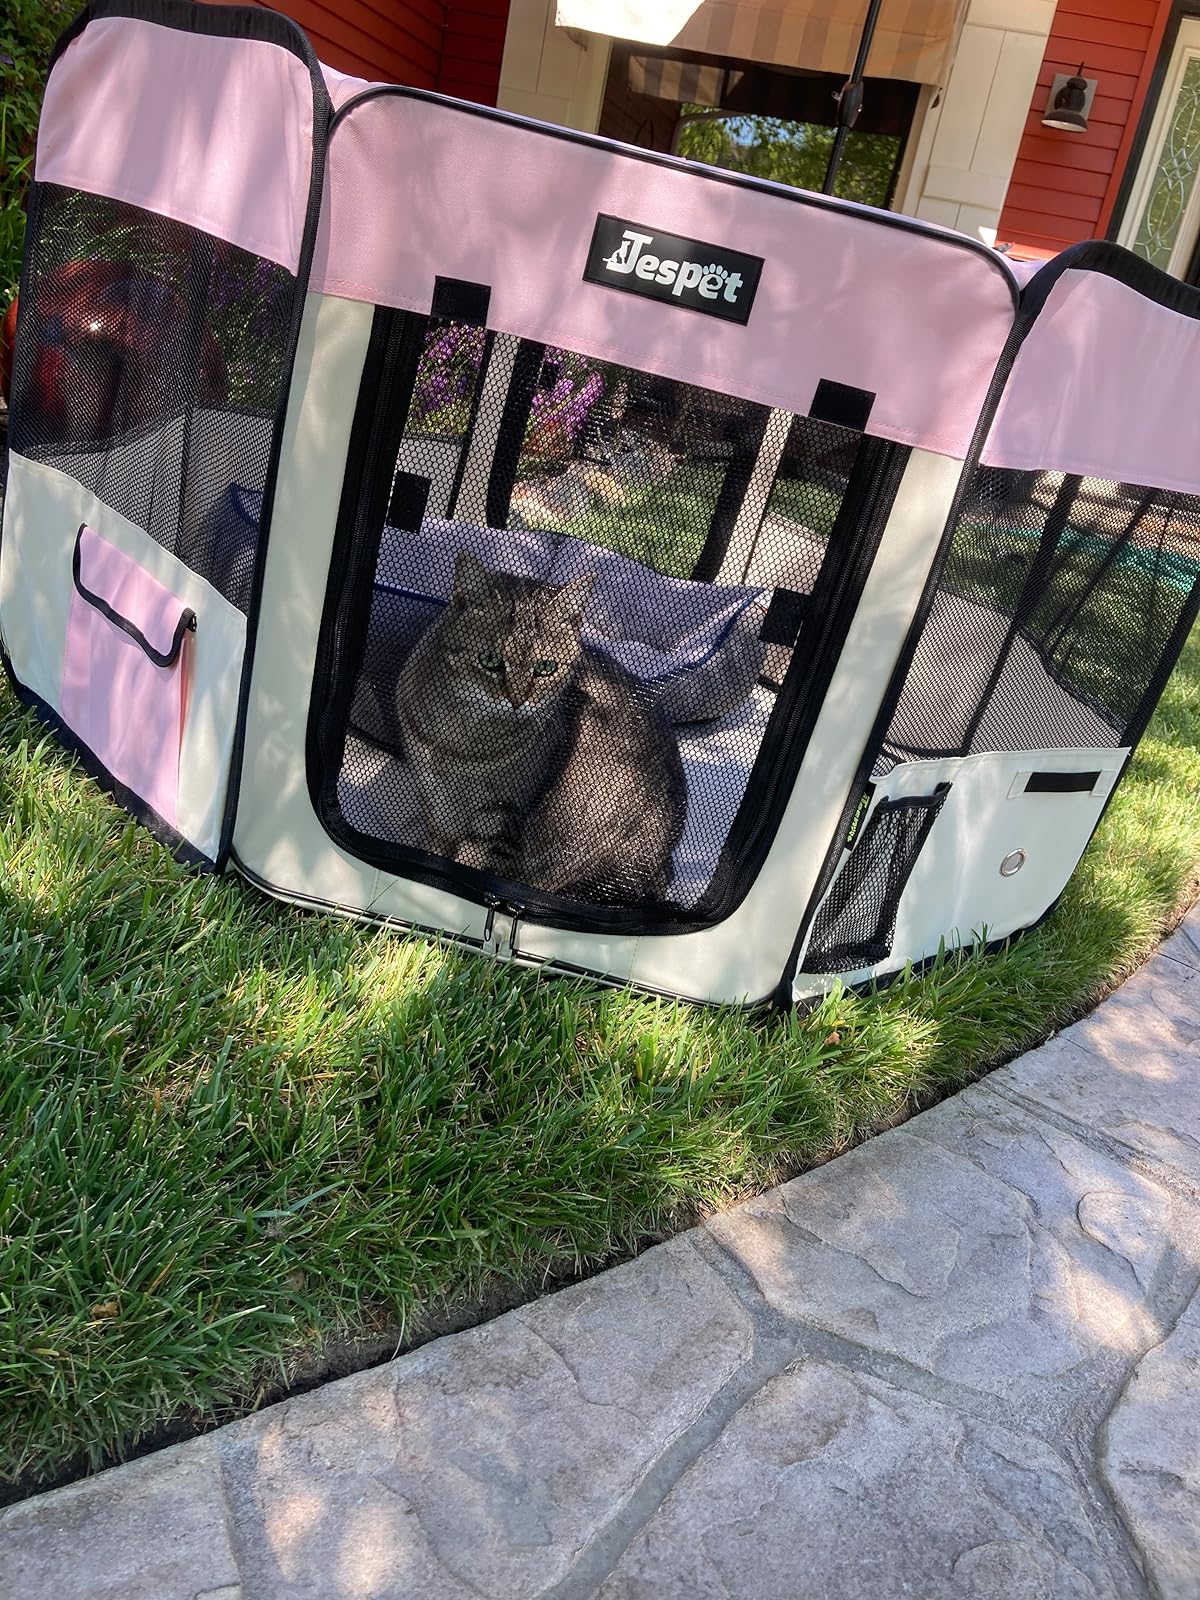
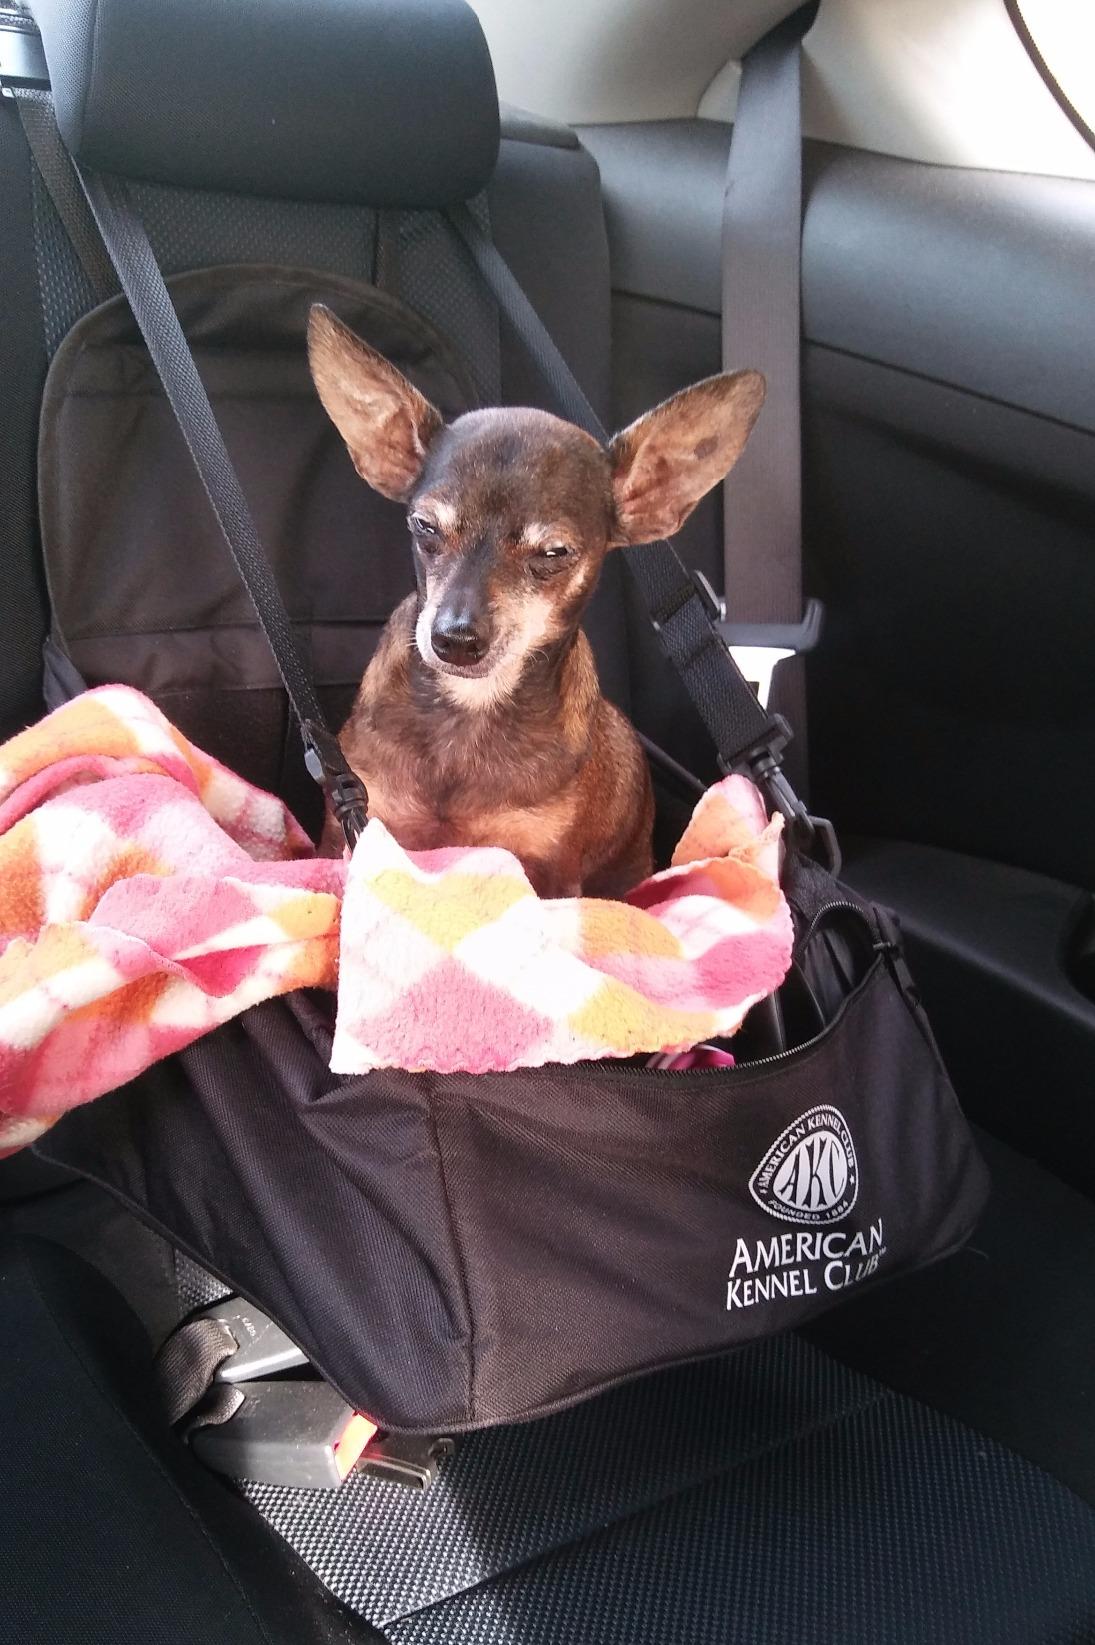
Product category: items_kennel
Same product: no